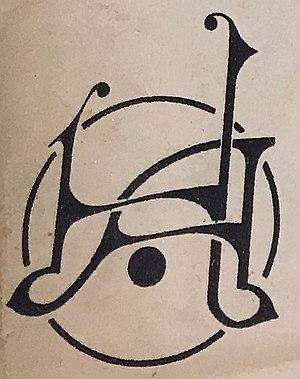
Initiales du compositeur
L’Avocate est une opérette en trois actes sur un livret de Laurent Gerrebos et Gaby de Crésac et une musique d'Hippolyte Ackermans. Ce dernier en a également fait une adaptation en Grande fantaisie pour orchestre. L'opérette est créée à Liège au Théâtre du Pavillon de Flore le 24 février 1917, et à Bruxelles au théâtre des Folies-Bergère le 31 août de la même année. Selon la note de l’éditeur du livret, la pièce « est une œuvre alternativement d’une délicatesse et d’un comique irrésistible. La création a fait réellement sensation dans le monde théâtral et a marqué l’étape d’un brillant succès. [Elle] plaît, intéresse et captive même à la lecture. »